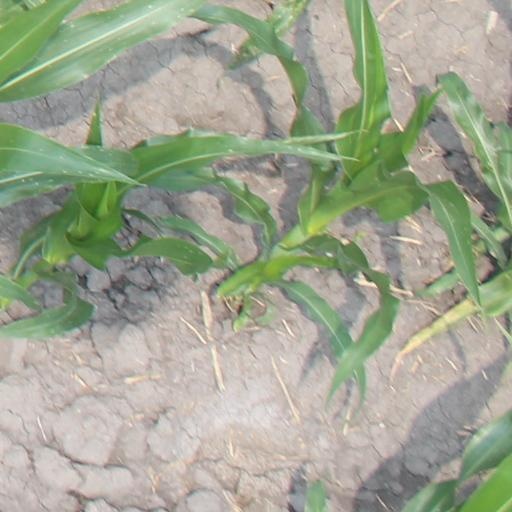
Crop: maize; corn